Castleford

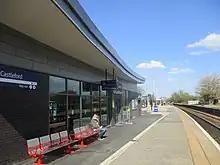
Castleford railway station in 2021

Burberry, the retailer and designer label, has a factory in the town, plans were proposed to close this once a new facility was built in Leeds. However these plans were put on hold in 2016 and the factory is due to remain in the town for the foreseeable future. A large Nestlé factory, which produced Toffee Crisp and After Eights for 40 years, closed in 2012 and demolition starting in 2014 to make way for housing. Castleford has previously been home to Dunsford and Wesley Textiles, which at peak business times had three factories in Castleford which have all since ceased production. TEVA also have their UK headquarters here.